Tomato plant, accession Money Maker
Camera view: bottom (45 deg); turntable rotation: 150 degrees
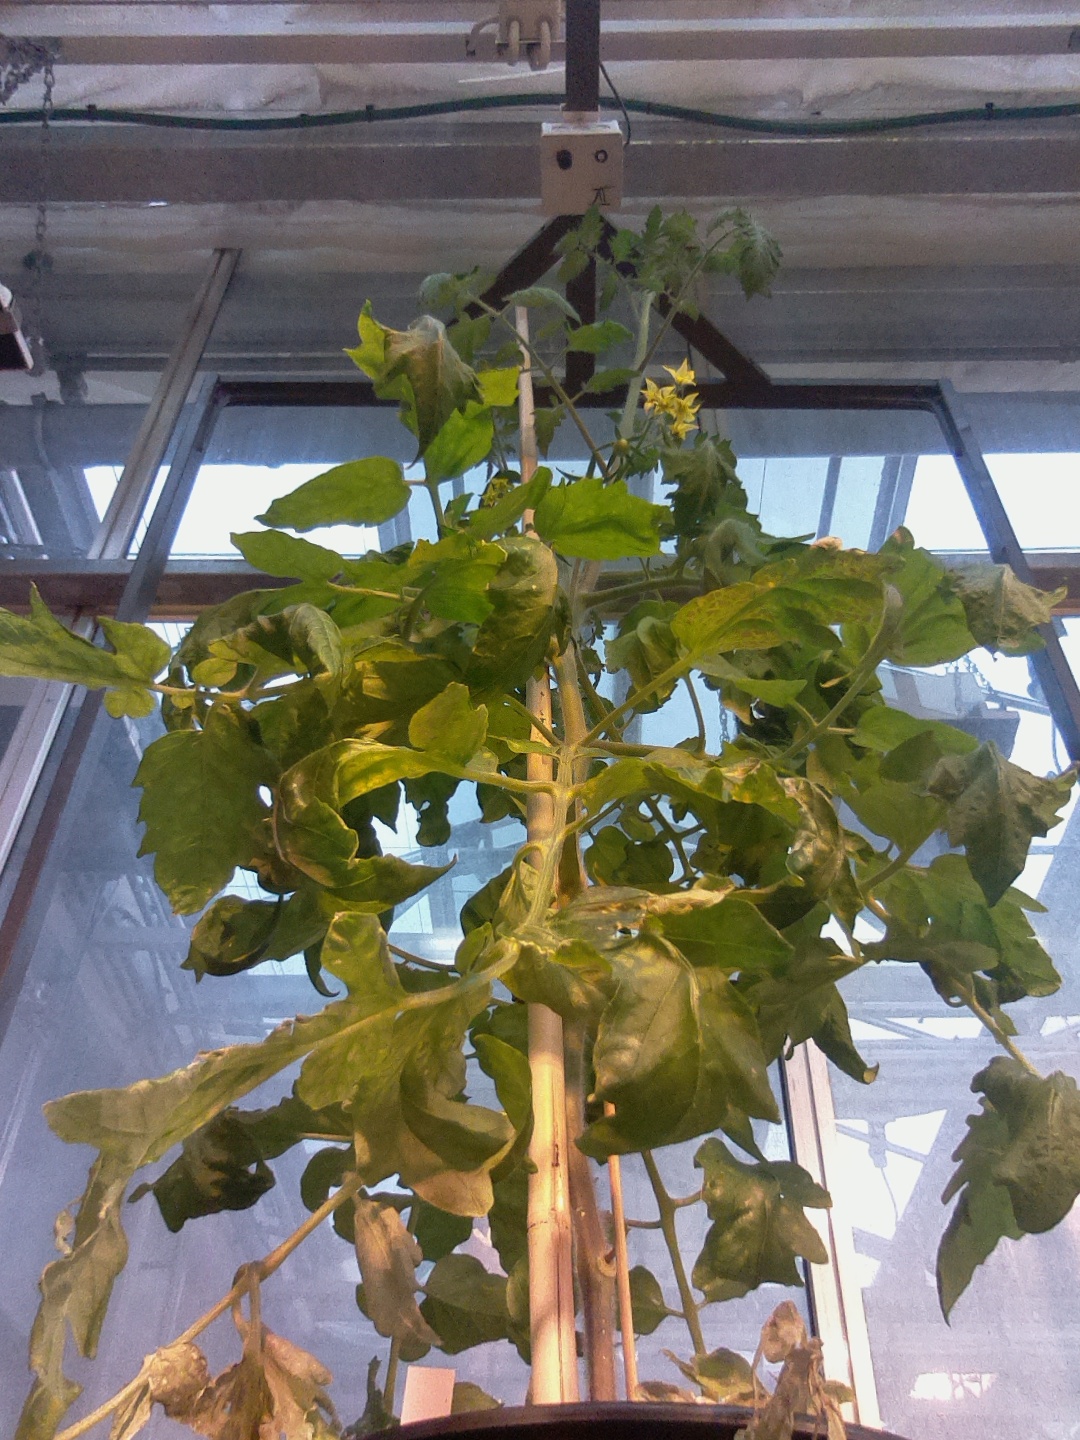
BBCH growth stage 70: Fruits at the main stem or branches visibles